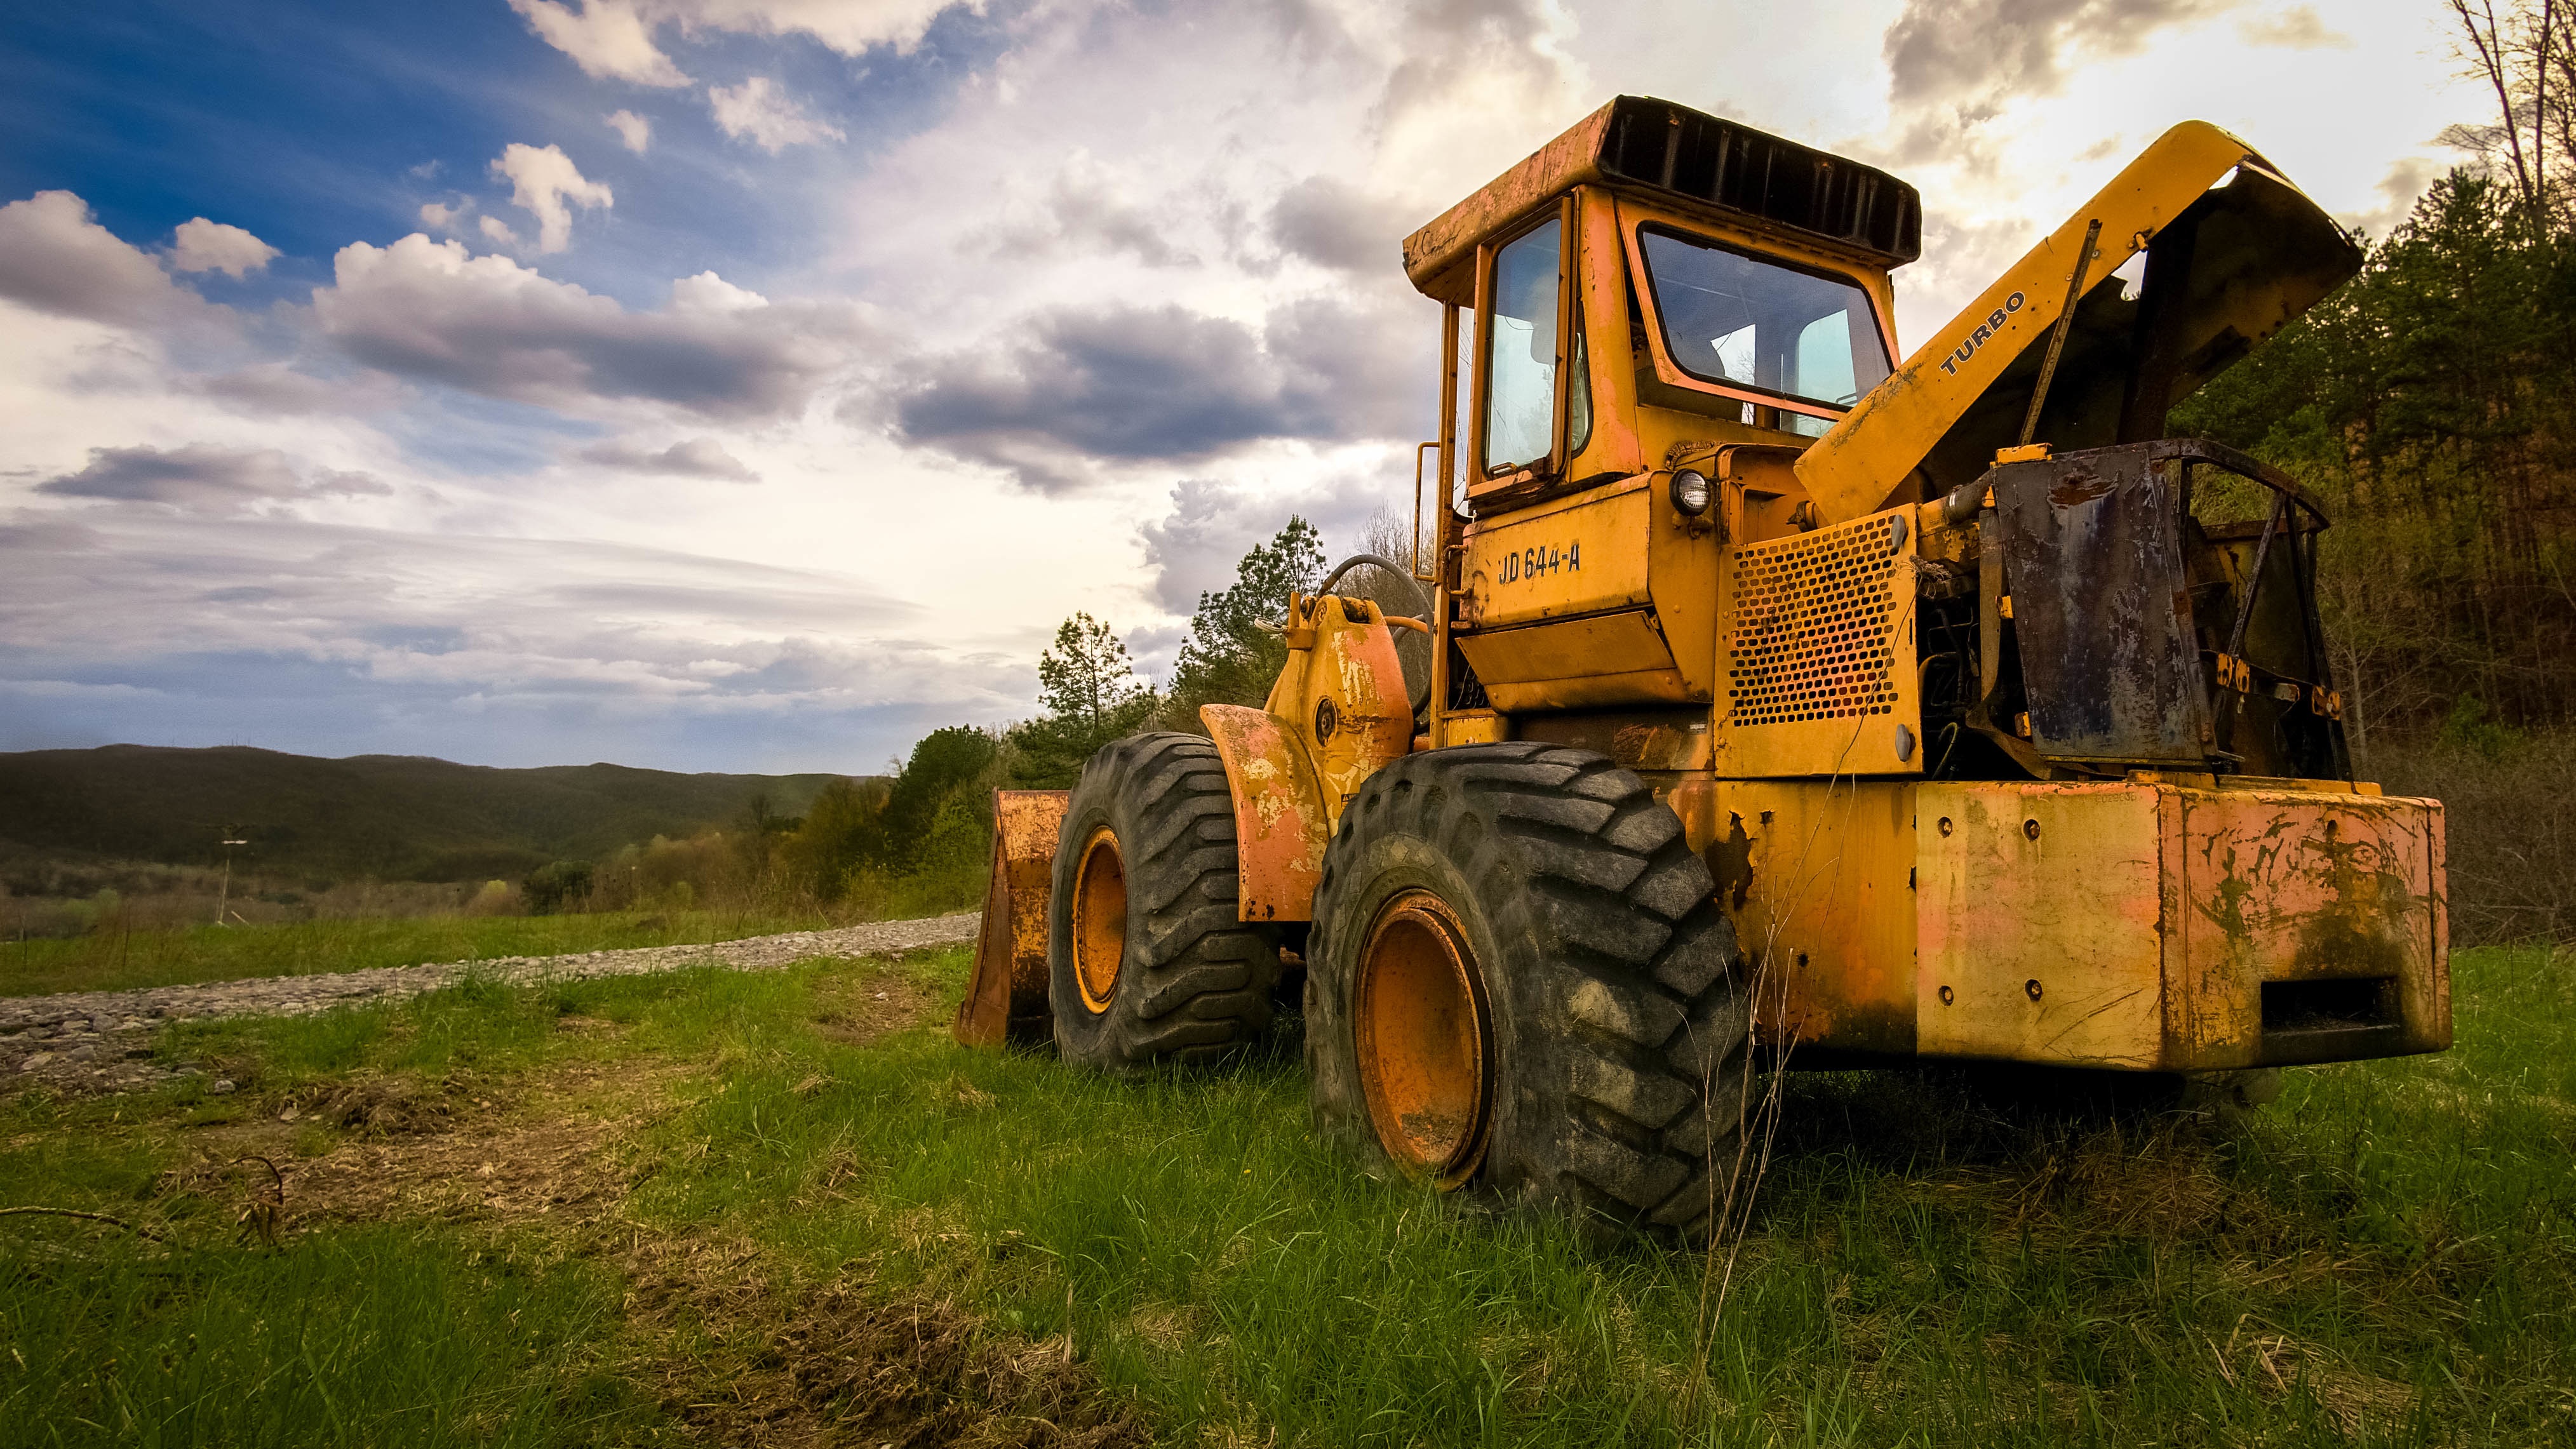
tractor, field, asphalt, transport, vehicle, soil, agriculture, bulldozer, rural area, construction equipment